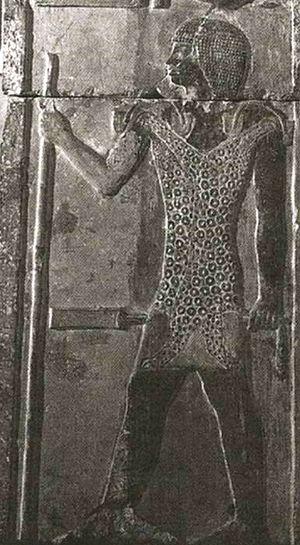
Iynefer est un ancien prince égyptien de la IVᵉ dynastie, fils du pharaon Snéfrou. Il est donc un frère de Néfertkaou et Khéops et son titre était « Fils du roi ».